John Ardagh

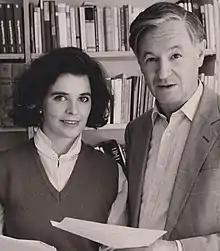
John Ardagh and his wife Katharina

John Ardagh (28 May 1928, Nyasaland – 26 January 2008, London) was a British journalist, writer and broadcaster. He was educated at Sherborne School, Dorset, and Worcester College, Oxford, where he studied classics and philosophy. From 1953 until 1959, he was a staff writer and correspondent for "The Times" in France and Algeria. His interest in provincial themes developed through work for Independent Television News and as a correspondent for "The Observer" (1960–66), mainly writing about culture. His book "The New French Revolution", first published in 1968, has been updated many times, most recently as "France in the New Century: Portrait of a Changing Society" (1999) Ardagh wrote other books to reflect "real" life in Europe. "Tale of Five Cities", based on major provincial centers of Europe, appeared in 1979. "Germany and the Germ"ans he wrote in 1987, together with his German wife, Katharina. "Ireland and the Irish" (1994) drew on his family roots. He was also managing editor of th"e Good Food Guide" from 1966 to 1968 and European editor of the "Good Hotel Guide" for 25 years. Ardagh continued to work for better cross-Channel understanding as a member of the Franco-British Council (1992–98). His name is associated with a study of publishing in France and Britain (1995), produced with the French historian, François Crouzet. The French Government made him a Chevalier des Arts et des Lettres